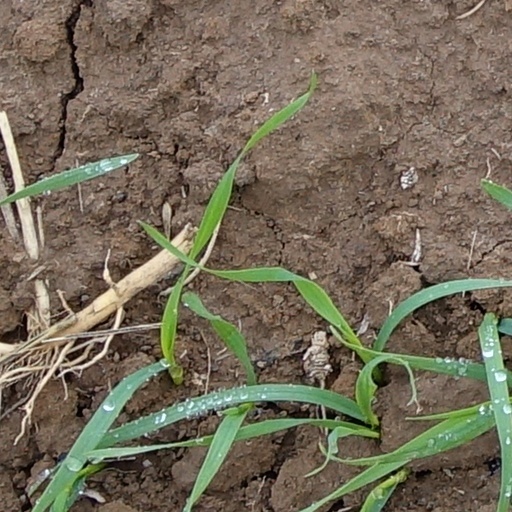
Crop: wheat